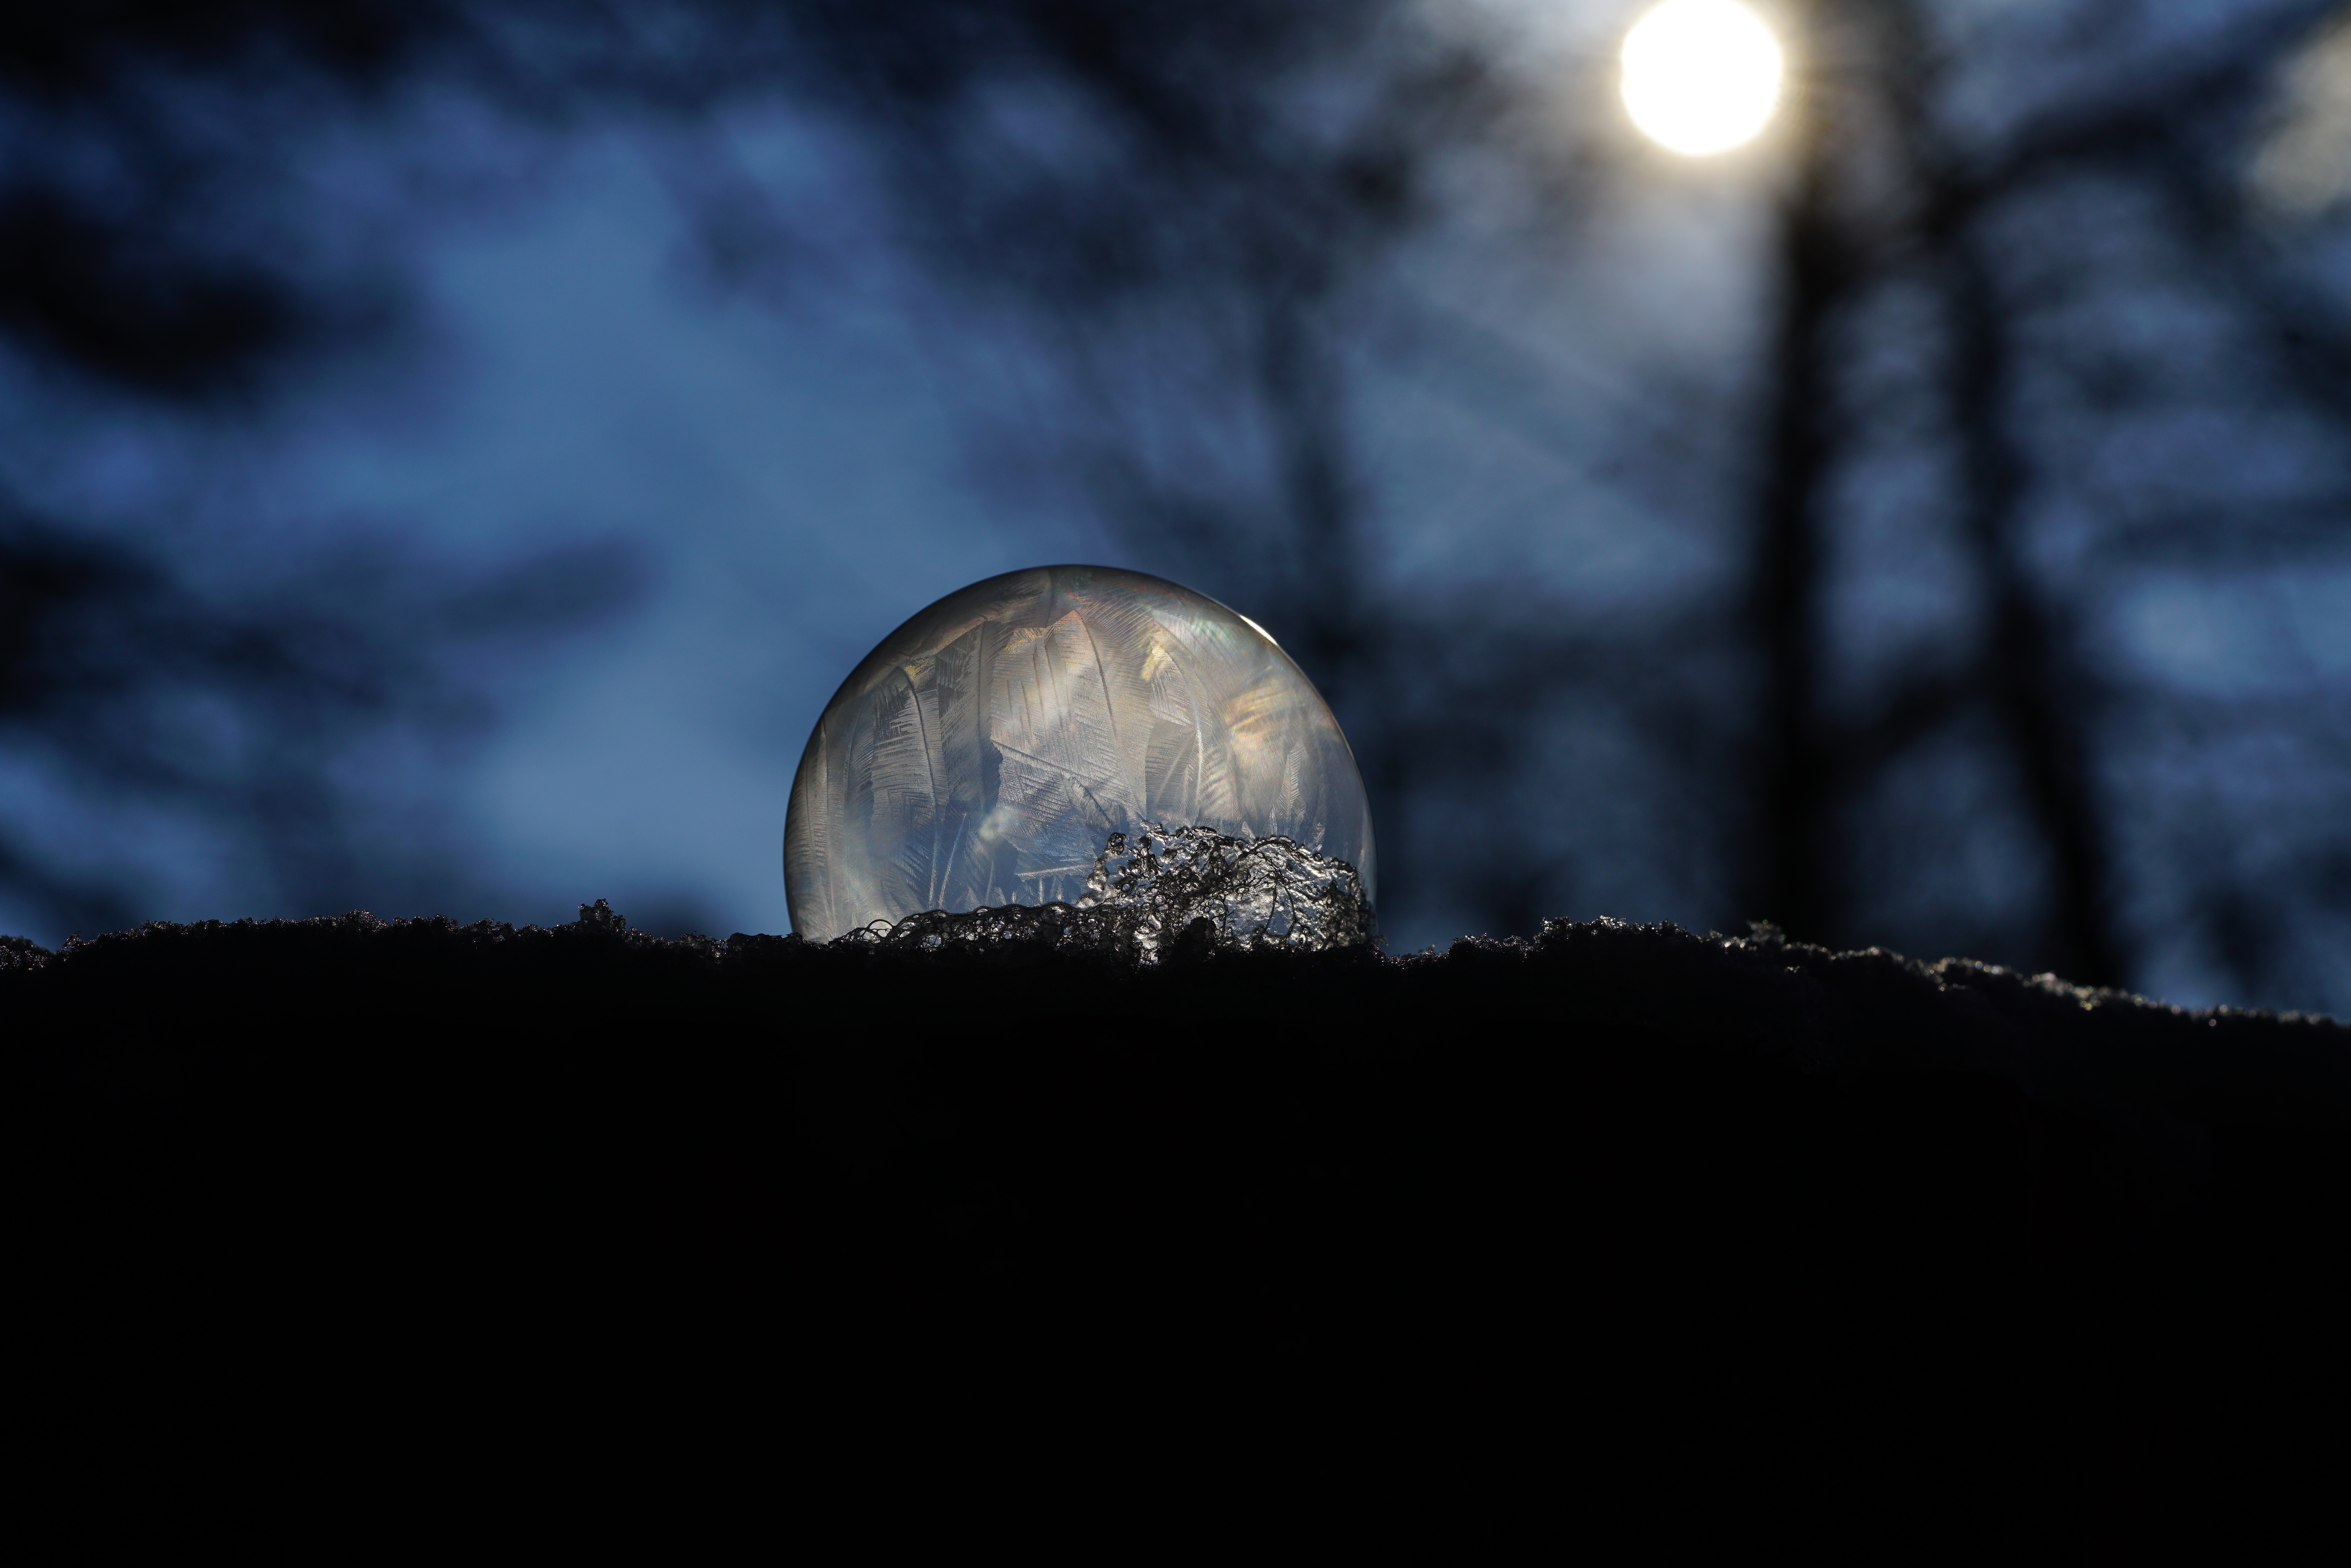
nature, cold, winter, light, cloud, sky, night, frost, atmosphere, daytime, darkness, freeze, frozen, moon, full moon, bubble, moonlight, earth, ball, sphere, soap bubble, midnight, wintry, back light, phenomenon, macro photography, eiskristalle, crystals, astronomical object, meteorological phenomenon, stock photography, atmosphere of earth, computer wallpaper, celestial event, crystal growth